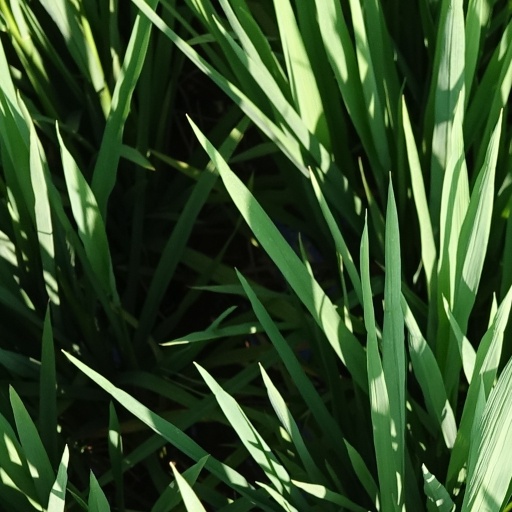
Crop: rice